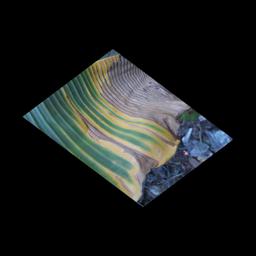
Label: POTASSIUM DEFICIENCY